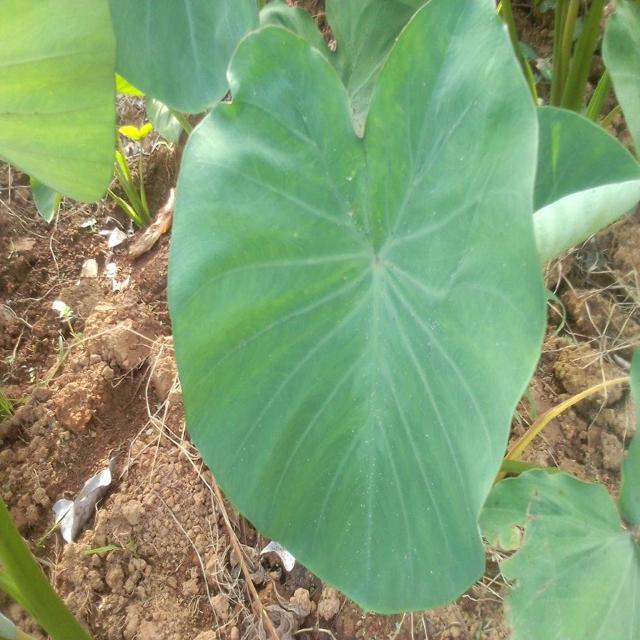
Label: Healthy